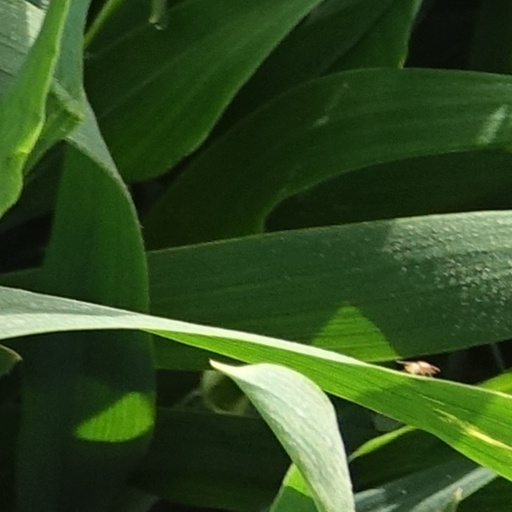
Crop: wheat